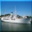
Label: ship